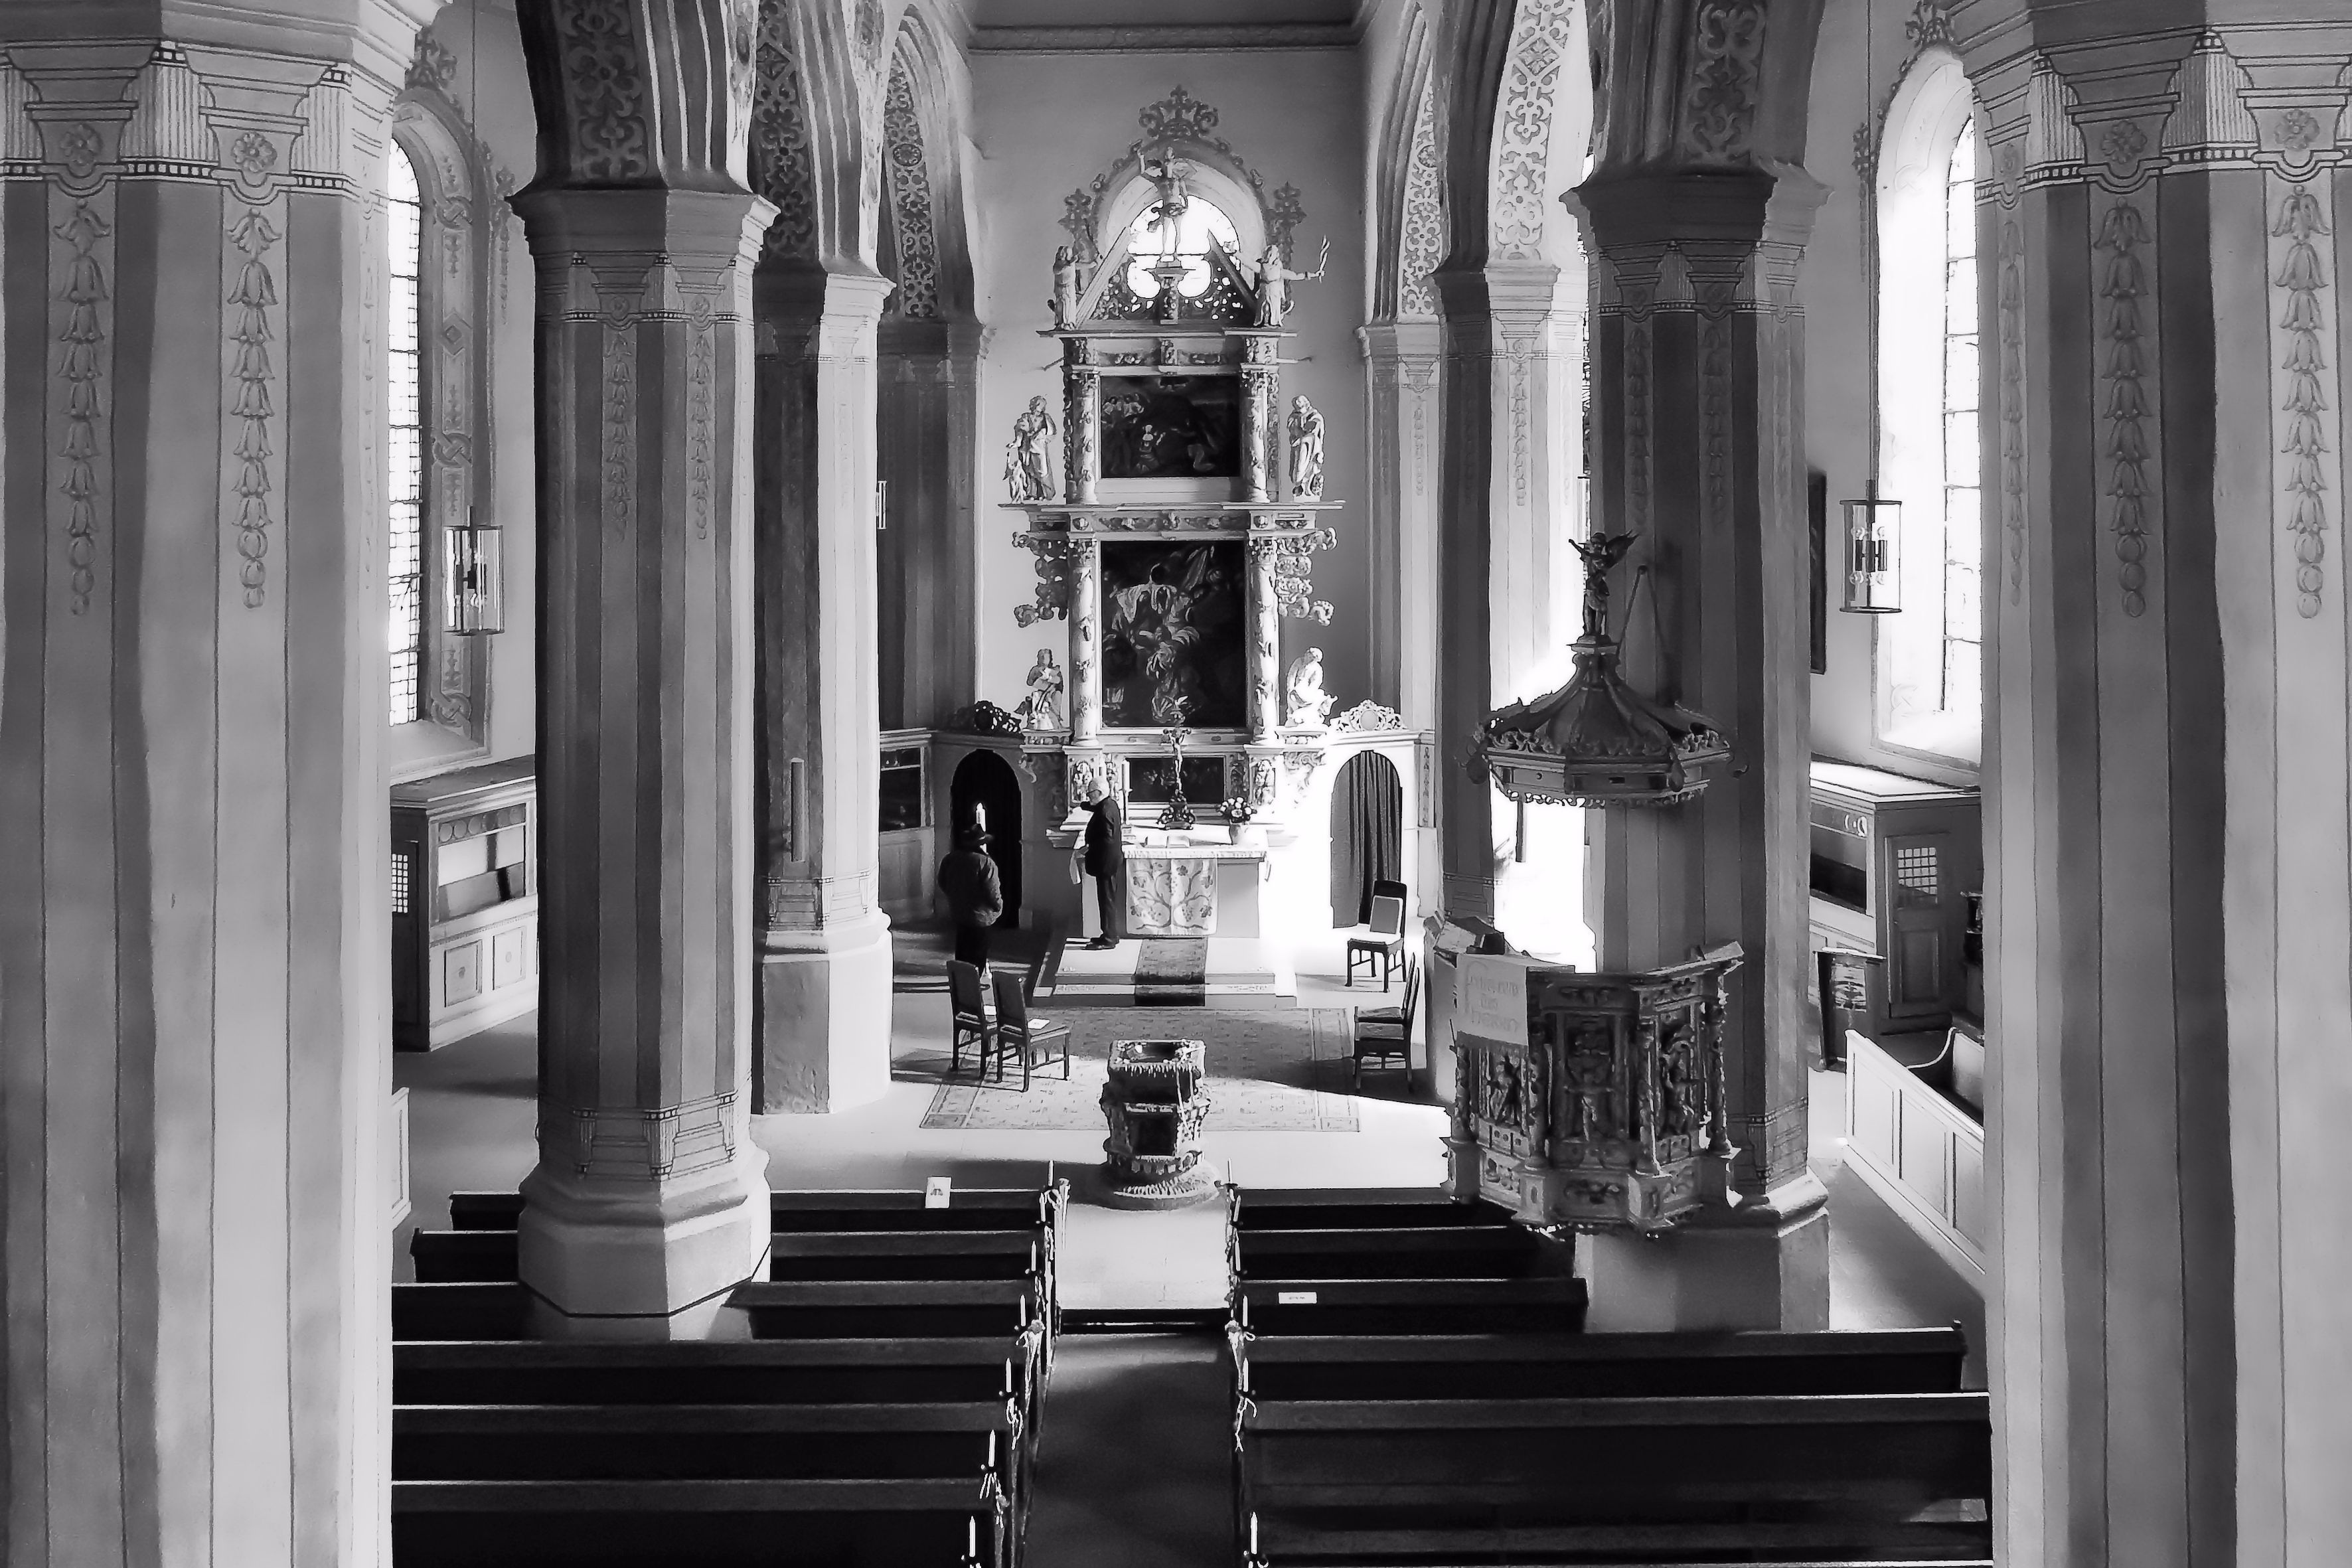
black and white, architecture, structure, white, house, building, home, column, church, black, monochrome, black white, interior design, portal, columnar, monochrome photography